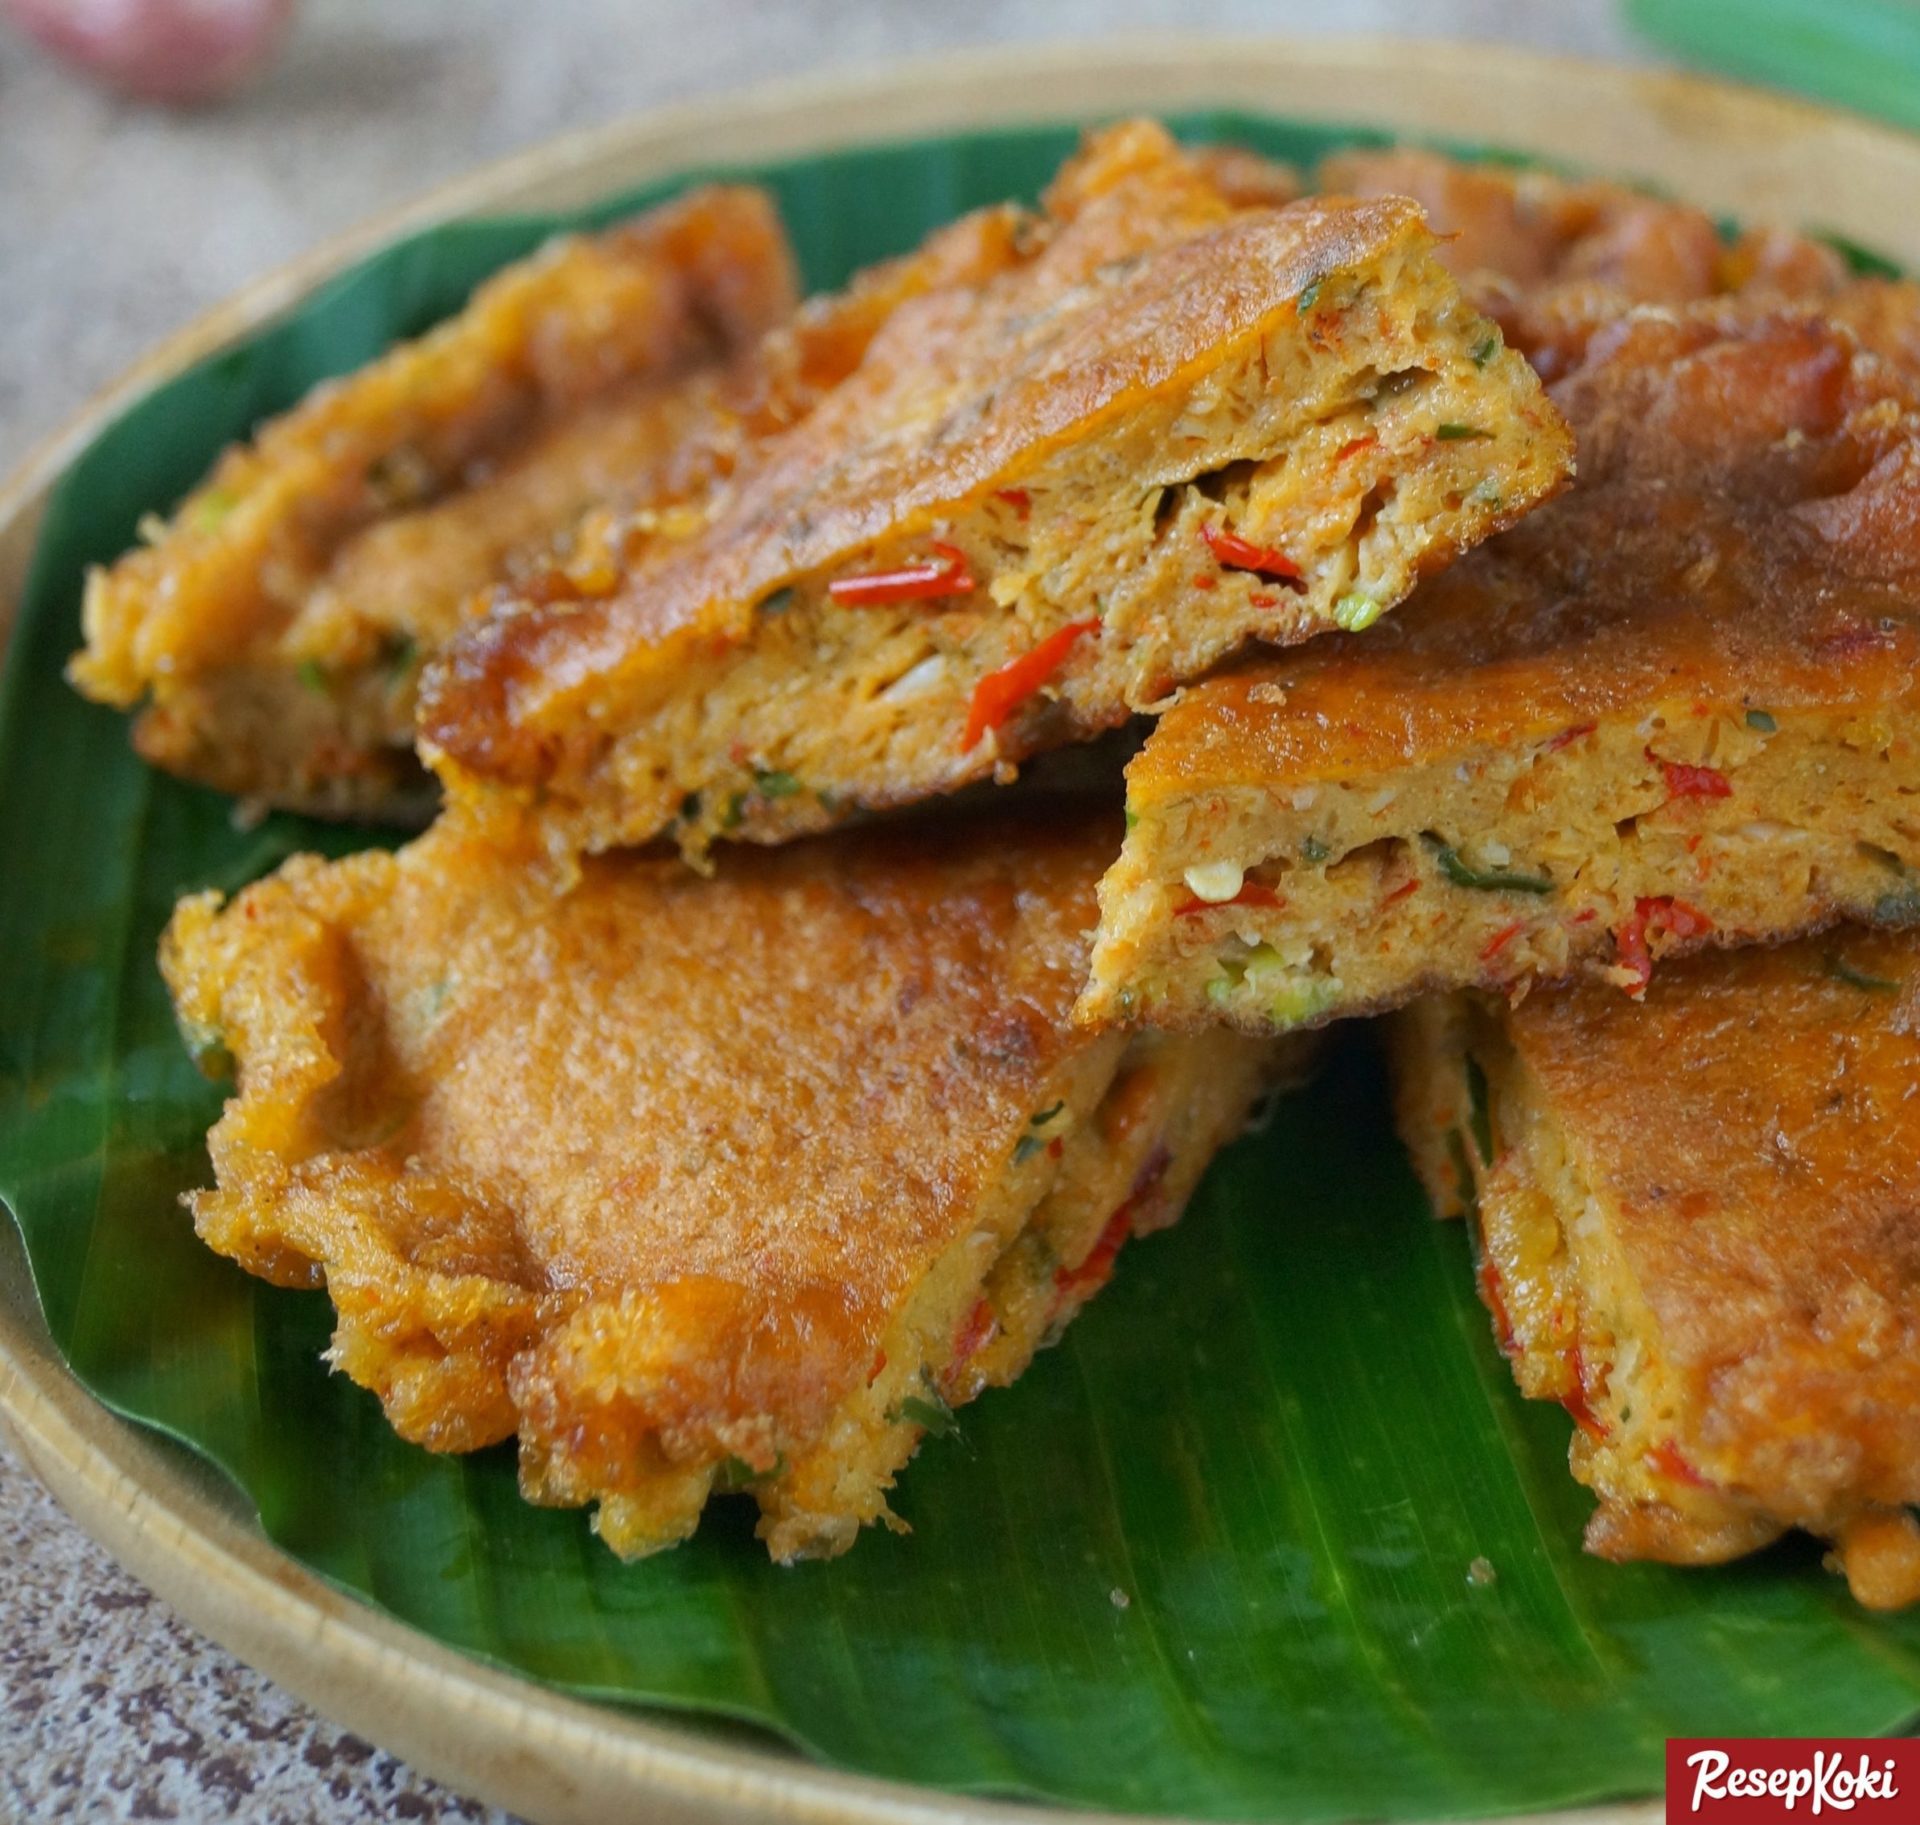
Label: telur_dadar